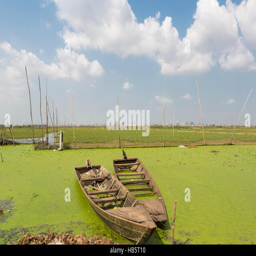
boats floating near rice fields in the background